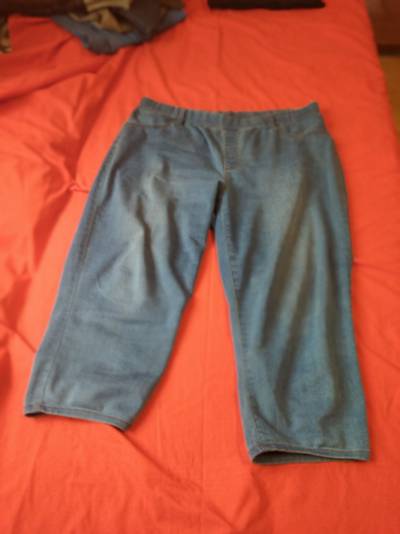
Waste category: clothes